Gift-exchange game

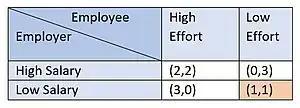
Normal form of gift exchange game

Like in trust games, game-theoretic solution for rational players predicts that employees’ effort will be minimum for one-shot and finitely repeated interactions. The difference constitutes by the sequentiality of gift-exchange game. In the gift exchange game, the employer pays a high or low salary first and then the employee makes the decision. So employers have no incentive to pay high salaries if workers know what they are choosing.